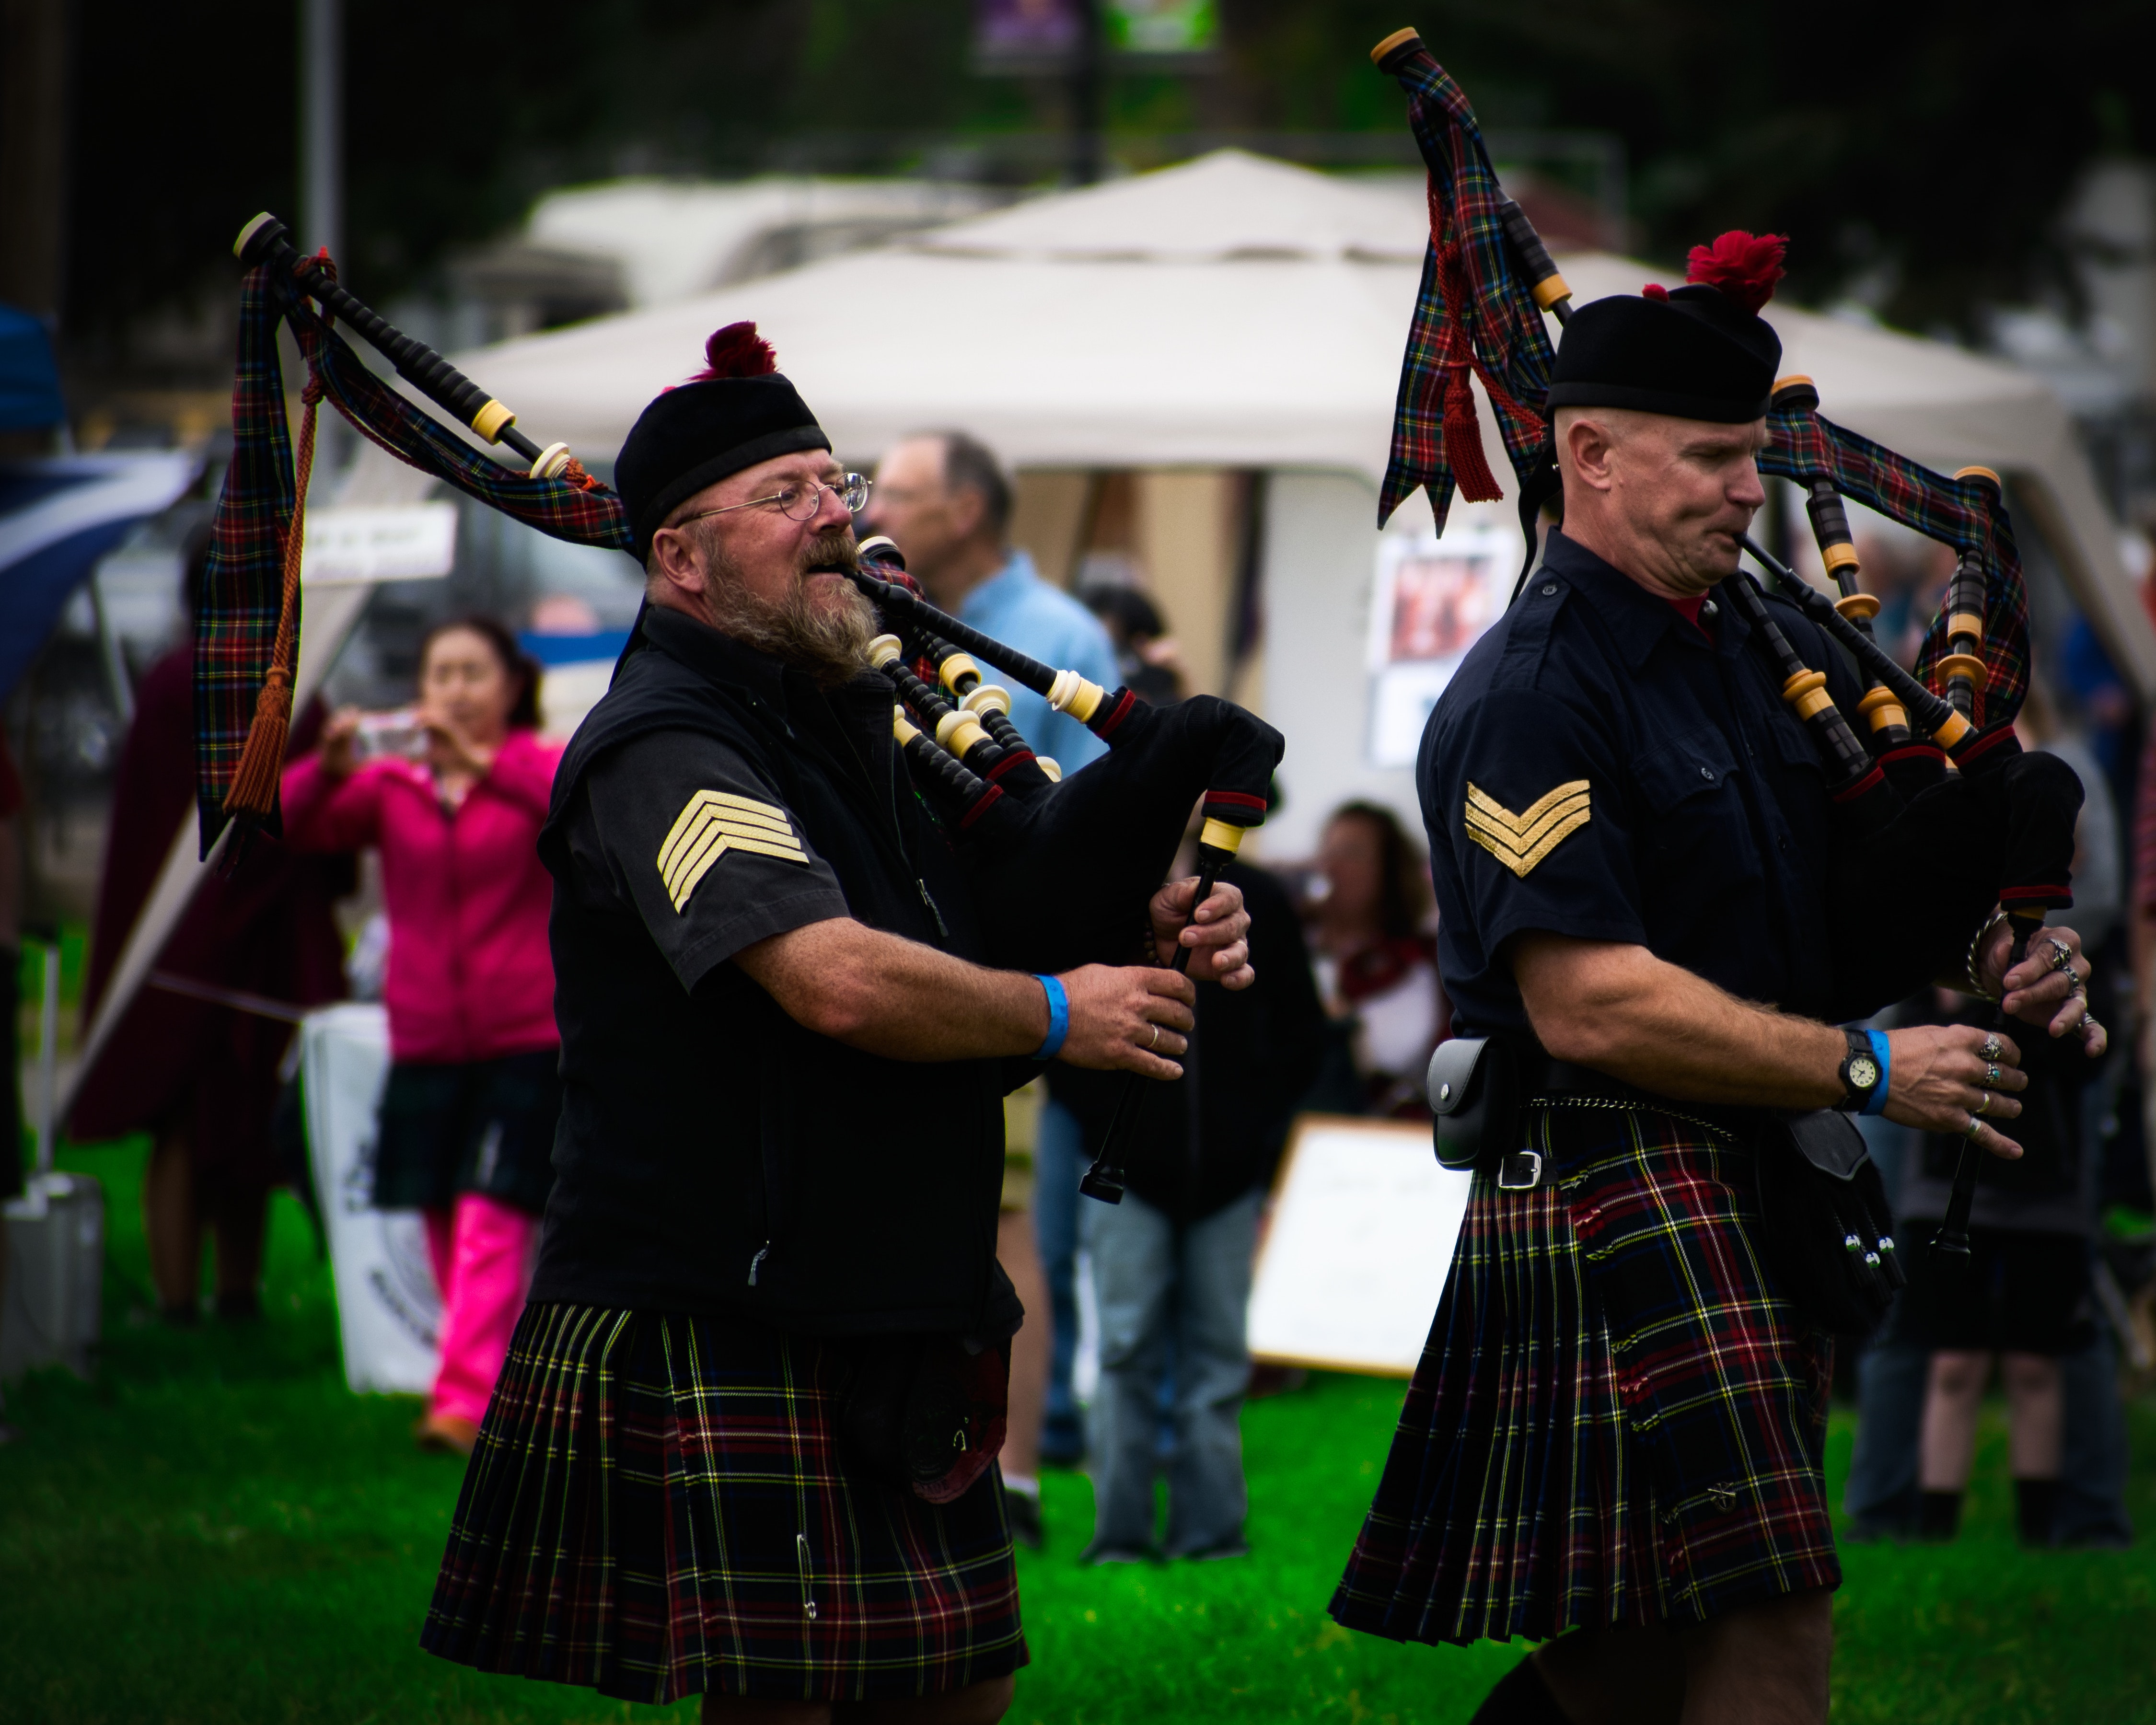
bagpipes, cornamuse, kilt, wind instrument, uilleann pipes, musician, musical instrument, recreation, biniou